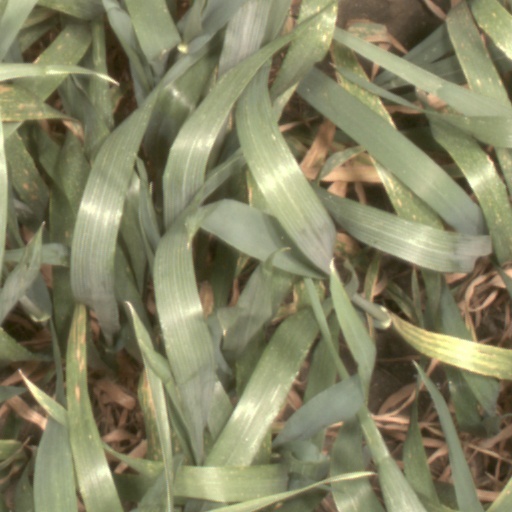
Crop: wheat